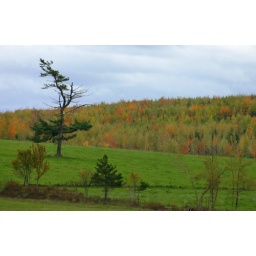
This old pine is in a farm field near Shubinacadie, Nova Scotia